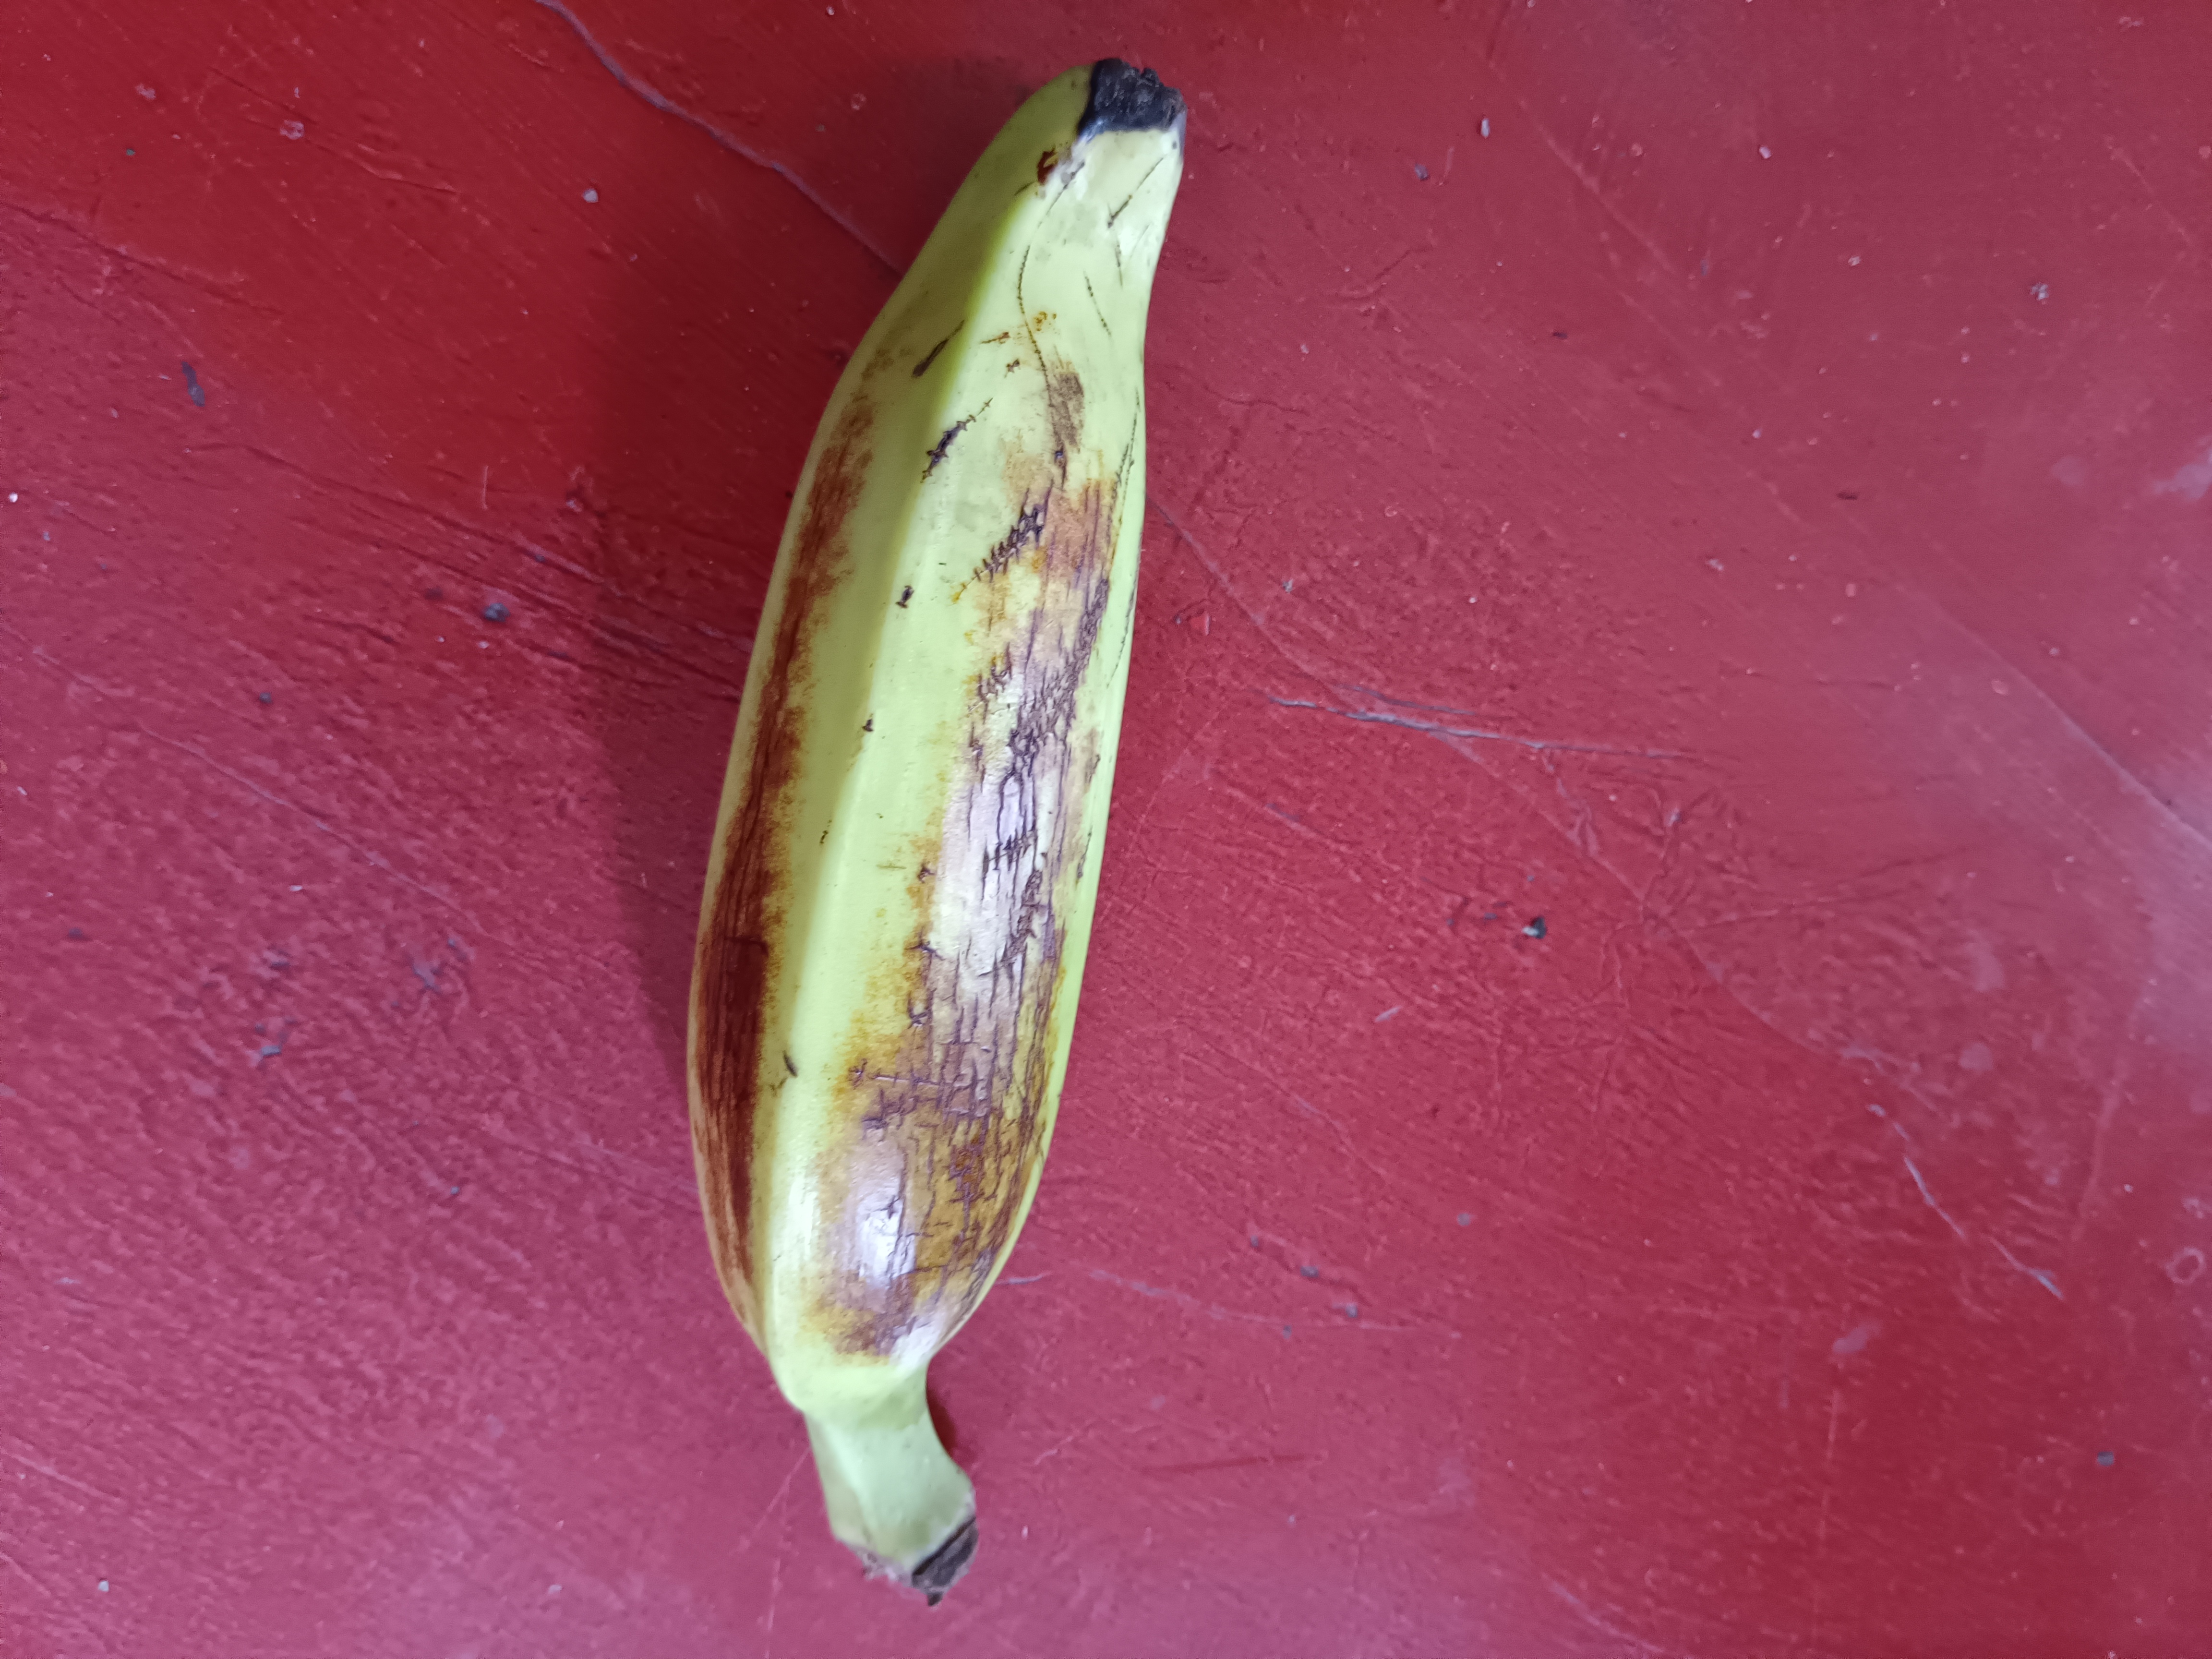
Banana variety: Anaji